Answer in natural language. Considering the relative positions, where is dark red upholstered chair with wooden legs (highlighted by a red box) with respect to brown top white leg dining table (highlighted by a blue box)? Choose between the following options: right or left
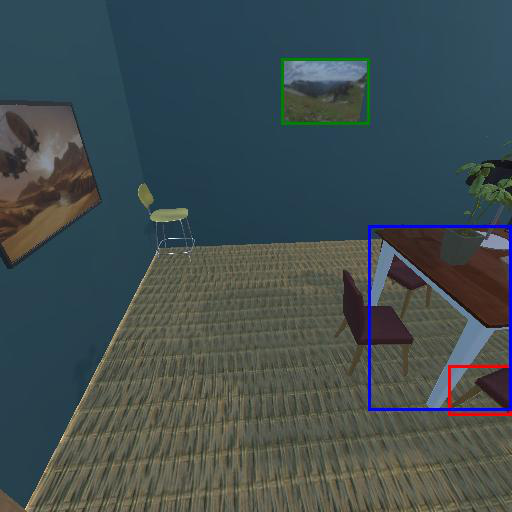
<answer>left</answer>